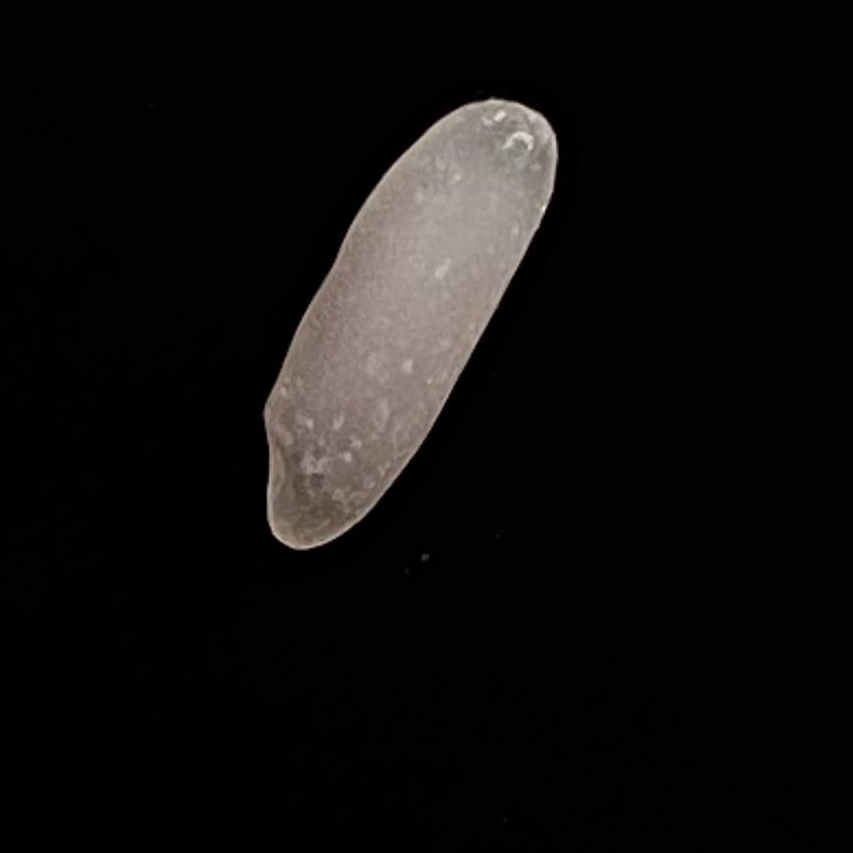
Rice variety: BR29